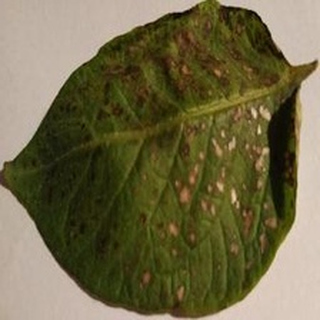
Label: potato_early_blight